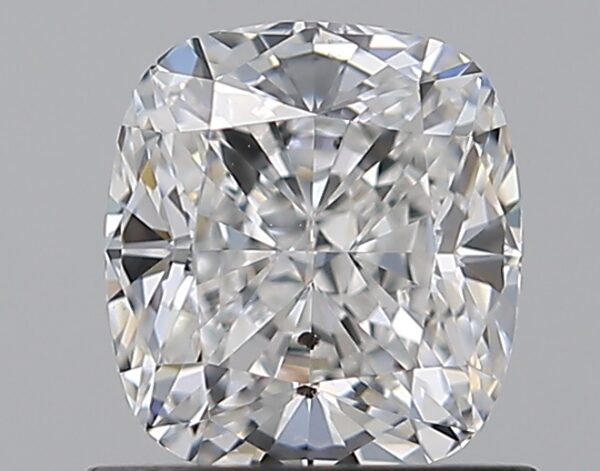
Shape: cushion
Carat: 1.01
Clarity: SI1
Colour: E
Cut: EX
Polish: EX
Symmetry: EX
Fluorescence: M
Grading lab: GIA
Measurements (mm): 5.97 x 5.43 x 3.74